Wings of Mercy

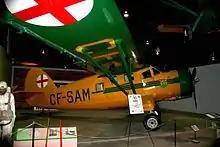
Noorduyn Norseman "CF-SAM" was featured in "Wings of Mercy" and was the first aircraft used by the Saskatchewan Air Ambulance; now at the Western Development Museum in Moose Jaw, Saskatchewan.

Typical of the NFB's postwar documentary short films, "Wings of Mercy" was based on an account of contemporary culture in rural Canada. The topic of Saskatchewan and rural life was especially important to filmmaker Evelyn Spice, who was born in 1904 in Yorkton, Saskatchewan. She began her career teaching public school, before becoming a filmmaker. She is best known for her work as the head of the Agricultural Films Unit at the National Film Board of Canada and her collaborative work with her husband, Lawrence Cherry, both as independent filmmakers and at the NFB.